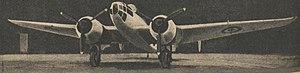
Un Bloch MB.175 de l'aéronautique navale en 1946
Les Bloch MB.170/MB.178 sont des avions militaires français de la Seconde Guerre mondiale, dont le plus connu est le Bloch MB.174. Mis en service en trop petite quantité durant la bataille de France en mai et juin 1940, il fut utilisé par l'armée de l'air jusqu'en 1944. Une version de torpillage, le MB.175T fut produite une fois la guerre terminée pour l'aéronautique navale, les derniers exemplaires n'étant réformés qu'en 1960.